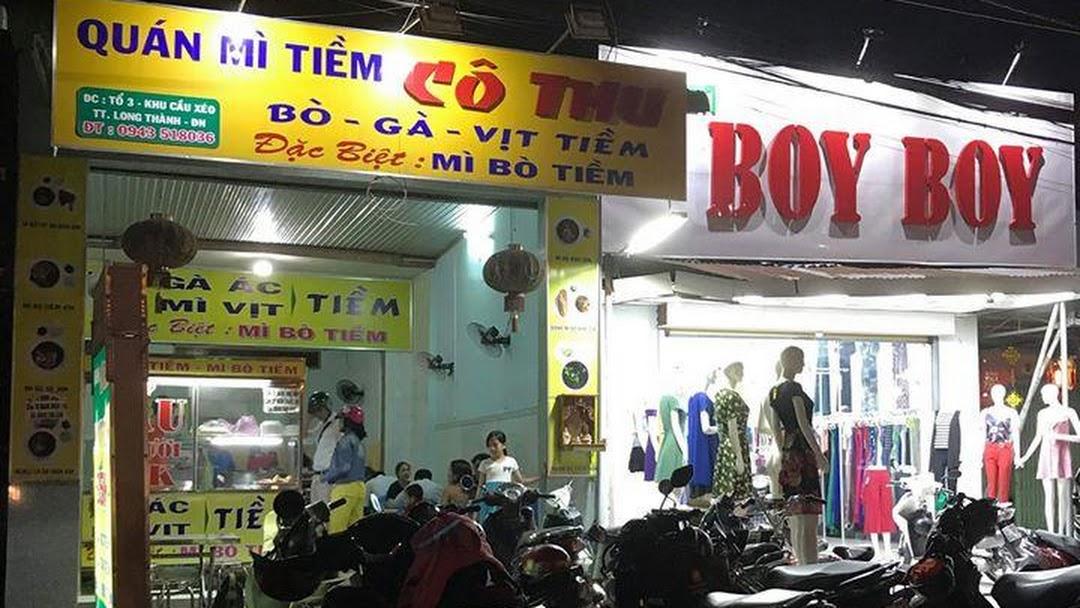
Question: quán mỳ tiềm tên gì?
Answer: cô thu